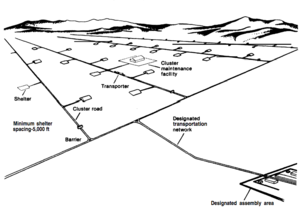
Le Peacekeeper, désigné initialement sous le nom de « MX », était un missile balistique intercontinental américain à ogive nucléaire lancé depuis le sol. Mirvé, il pouvait emporter jusqu'à 10 véhicules de rentrée Mk-21, chacun transportant une ogive W87 d'environ 300 kilotonnes. En service de 1986 à 2005, il a été déployé sur la Francis E. Warren Air Force Base, dans le Wyoming, à 50 exemplaires.